Knipe–Johnson Farm

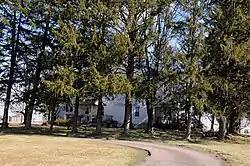

Knipe–Johnson Farm is a historic home and farm located in Upper Gwynedd Township, Montgomery County, Pennsylvania. The property includes six contributing buildings that include: the farmhouse (c. 1840), the Pennsylvania bank barn (c. 1840), the stone springhouse (c. 1790), and three agricultural outbuildings dated to the 1940s. The farmhouse is a two-story, two bay by two bay, stone dwelling with stone and concrete block additions. It has a vernacular Georgian style.